List of best-selling GameCube video games

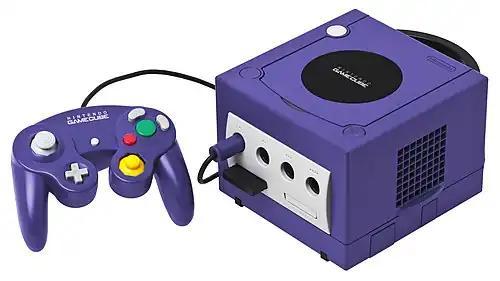
GameCube with controller

This is a list of video games for the GameCube video game console that have sold or shipped at least one million copies. The best-selling game on the GameCube is "Super Smash Bros. Melee". First released in Japan on November 21, 2001, it went on to sell just over 7.4 million units worldwide. The second best-selling game was "", selling 6.88 million units. "Super Mario Sunshine" is the console's third best-selling game, with 5.91 million units.